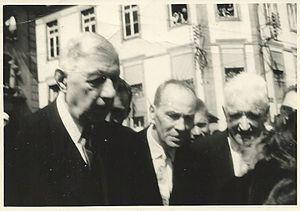
visite De Gaulle juin-juillet 1961 à Moyenmoutier
Moyenmoutier est une commune française située dans le département des Vosges, en région Grand Est.